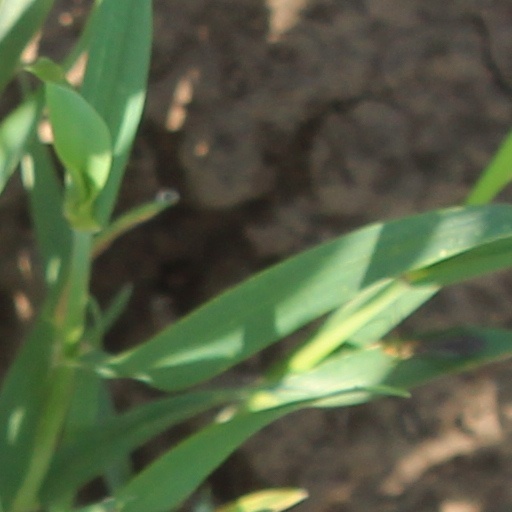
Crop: wheat